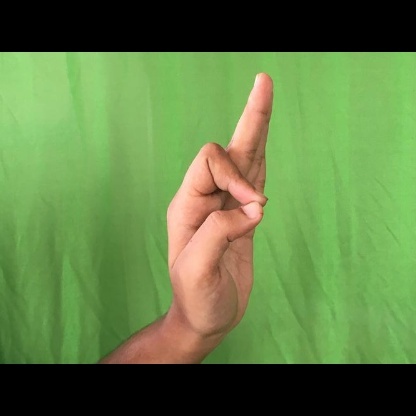
Mudra: Aralam